Short program (figure skating)

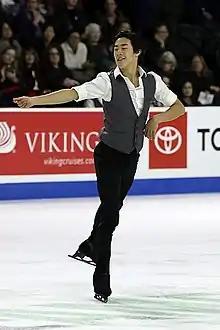
Nathan Chen during his short program at the 2018 Skate America.

The short program, along with the free skating program, is a segment of single skating, pair skating, and synchronized skating in all ISU championships, the Olympic Winter Games, the Winter Youth Olympic Games, and for junior and senior level skaters, all ISU Grand Prix events and finals. It has been previously called the "original" or "technical" program. The short program was added to single skating in 1973, creating a three-part competition until compulsory figures were eliminated in 1990. The short program for pair skating was introduced at the 1963 European Championships, the 1964 World Championships, and the 1968 Olympics; previously, pair skaters only had to perform the free skating program in competitions. Synchronized skating has traditionally consisted of two competition segments: the short program and the free skating program.